Rutherglen

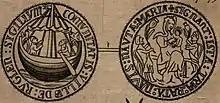
Faces of double-sided seal as published in 1793

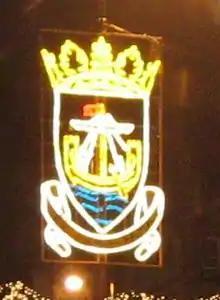
Simplified version as seen on festive decorations, 2005

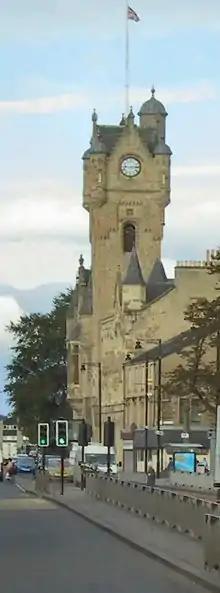
Rutherglen Town Hall

The traditional version of the seal itself contained depictions of the Virgin and Child supported by twin angels (earlier by priests with thistles) and a fishing boat and men in the background. Along with the addition of the motto, in the 1889 official version the boat had a water design added, became more prominent and was placed in a shield at front centre, flanked by the angels with a helmet and mantling above, and the Virgin Mary above that. Over a century later, a simplified version was produced in 1999 featuring only the boat, the motto and a crown to represent the historic Royal Burgh status (which by then no longer had any legal significance); in the early 21st century, this seal often appears on the local Christmas lights. The ship and crown appear on the similar South Lanarkshire coat of arms, with cinquefoil flowers representing Hamilton and a double-headed eagle for Lanark.